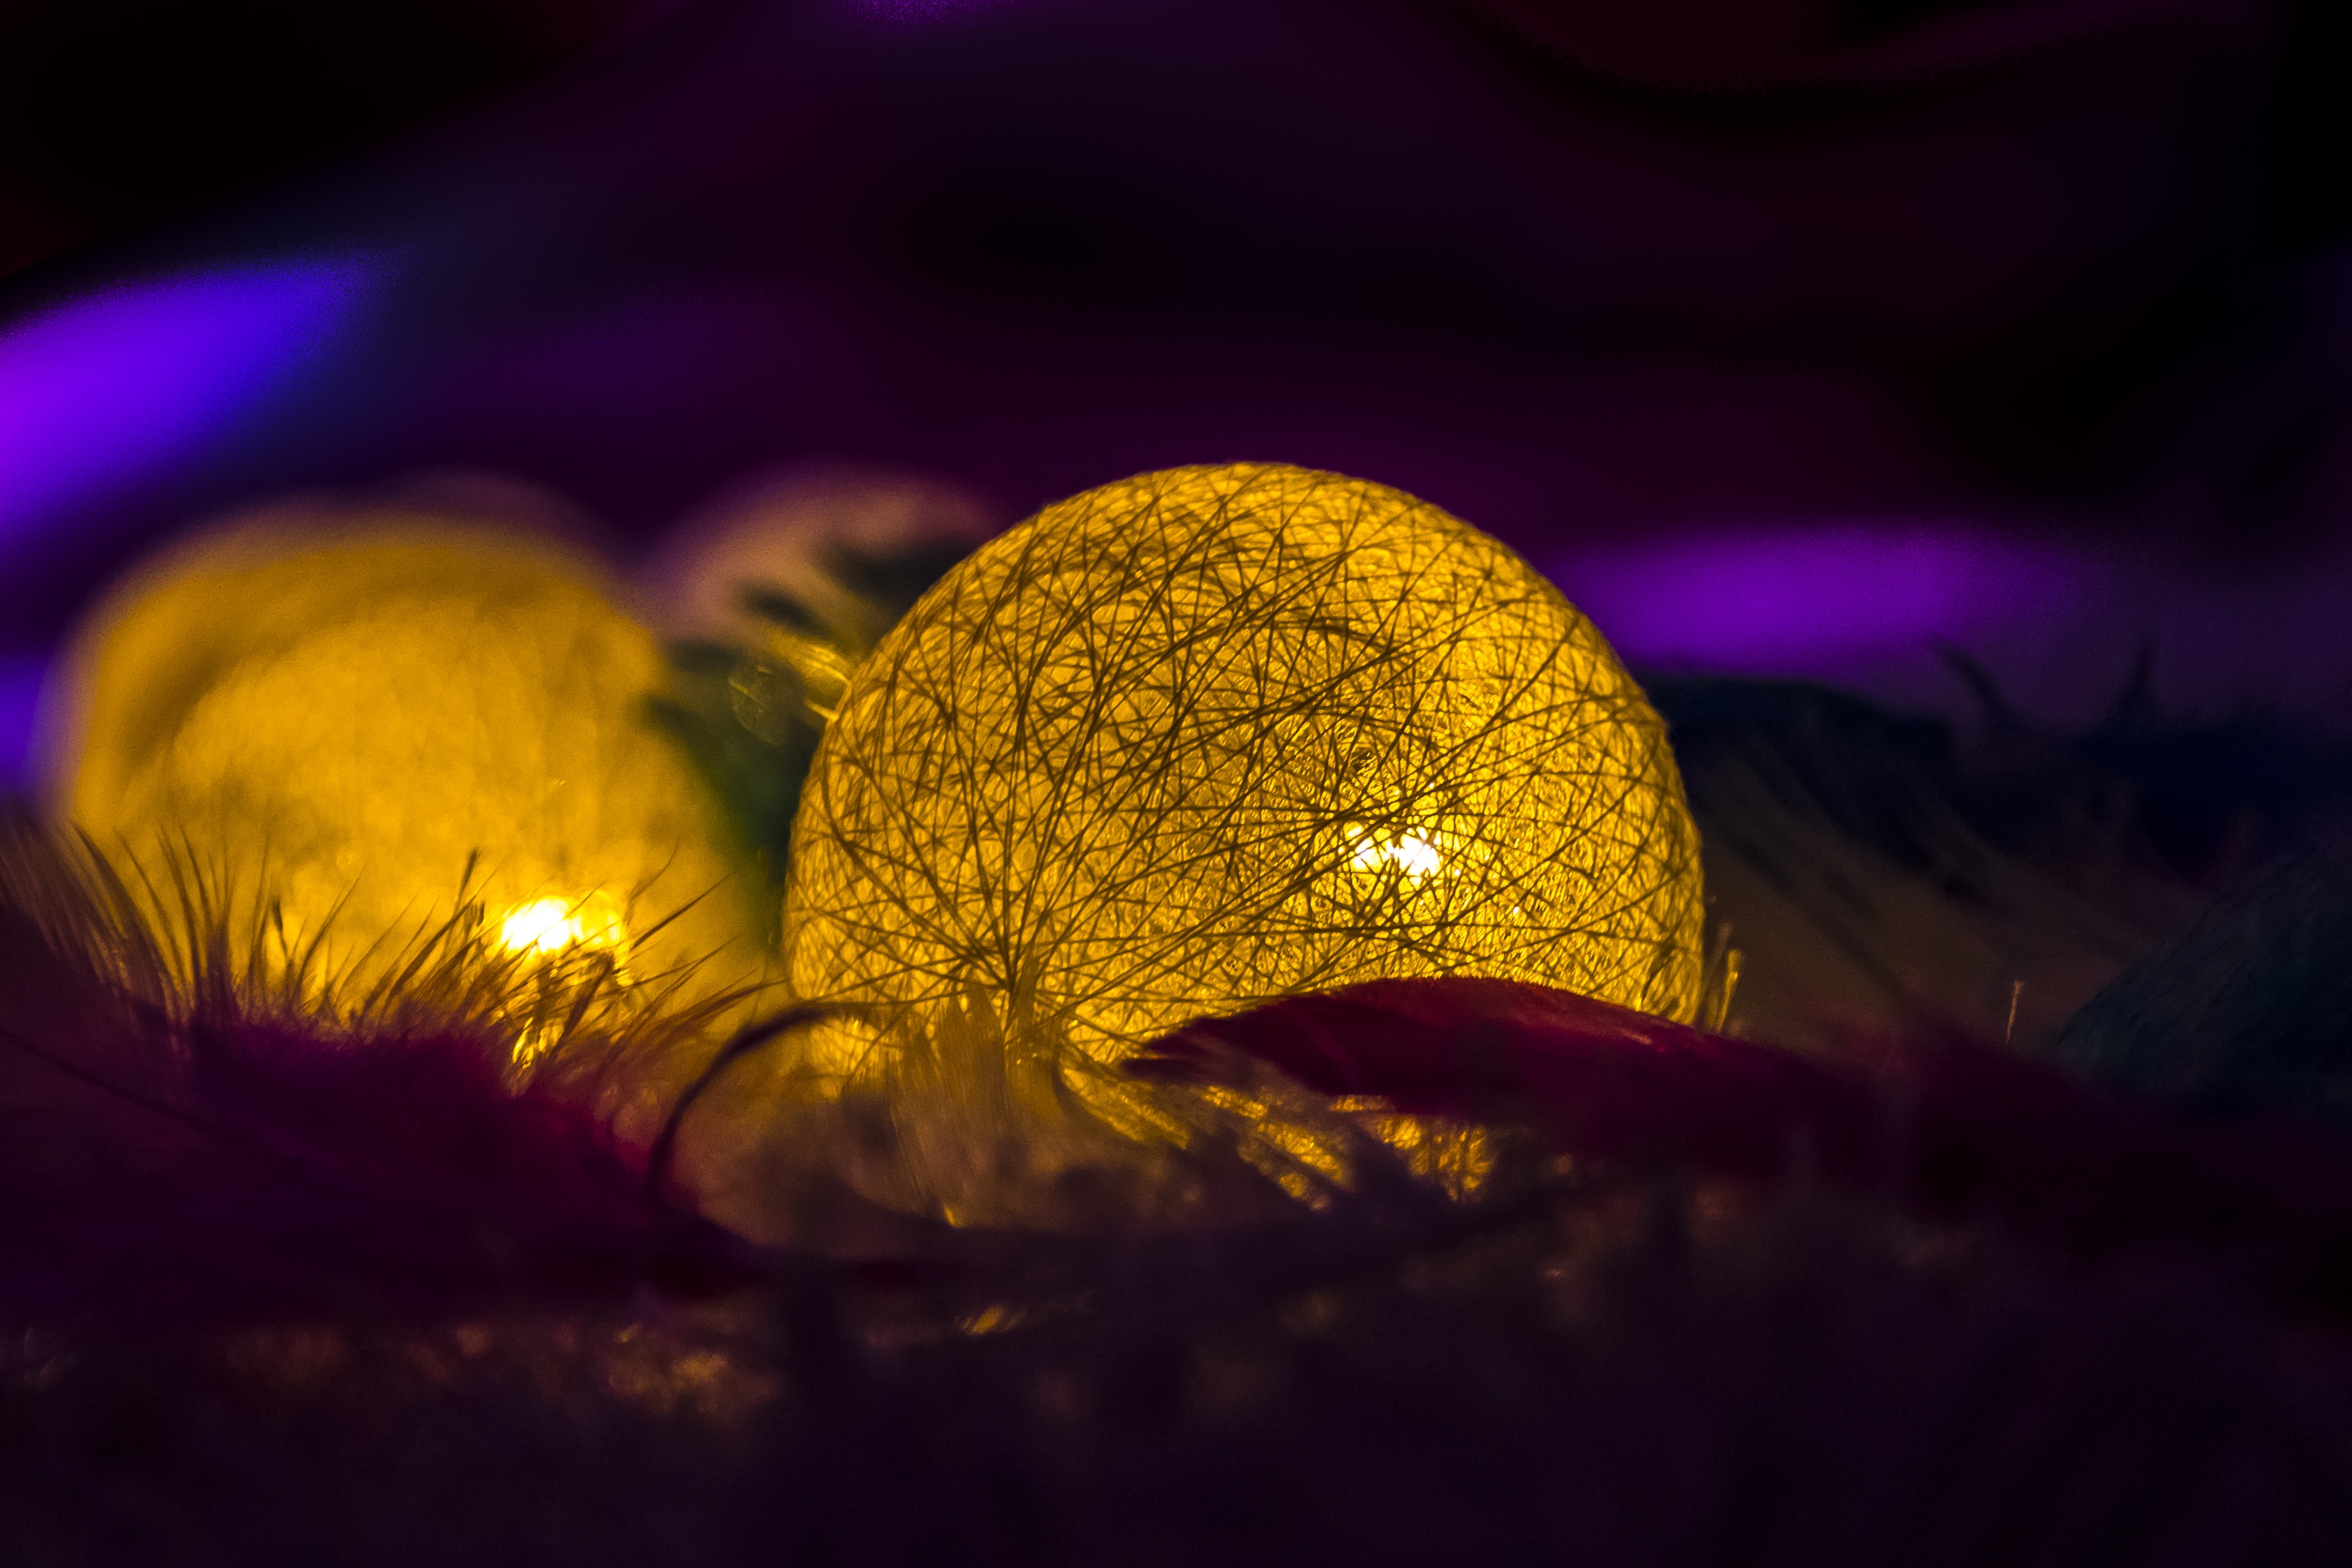
light, sky, dark, color, lighting, feather, close up, lights, sphere, balls, macro photography, still life photography, computer wallpaper